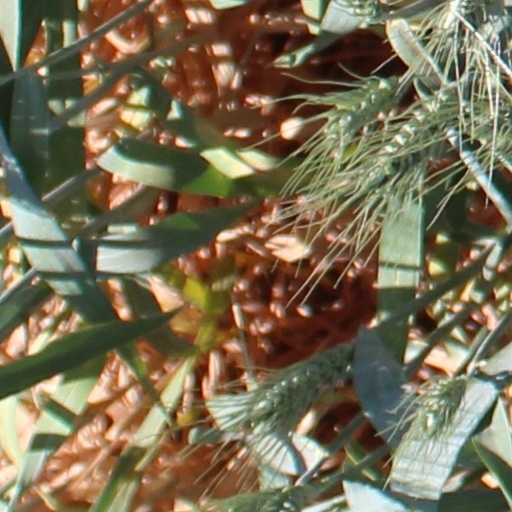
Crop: wheat